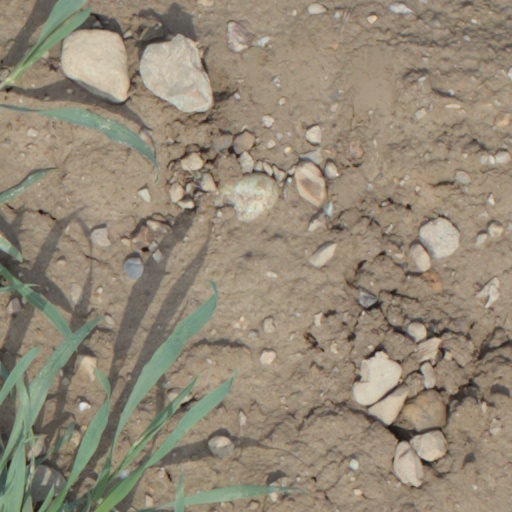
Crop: wheat